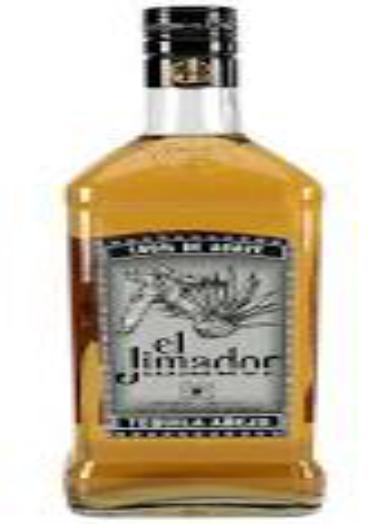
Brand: El Jimador
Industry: Food